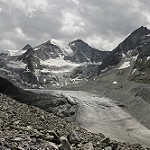
Scene: Outdoor